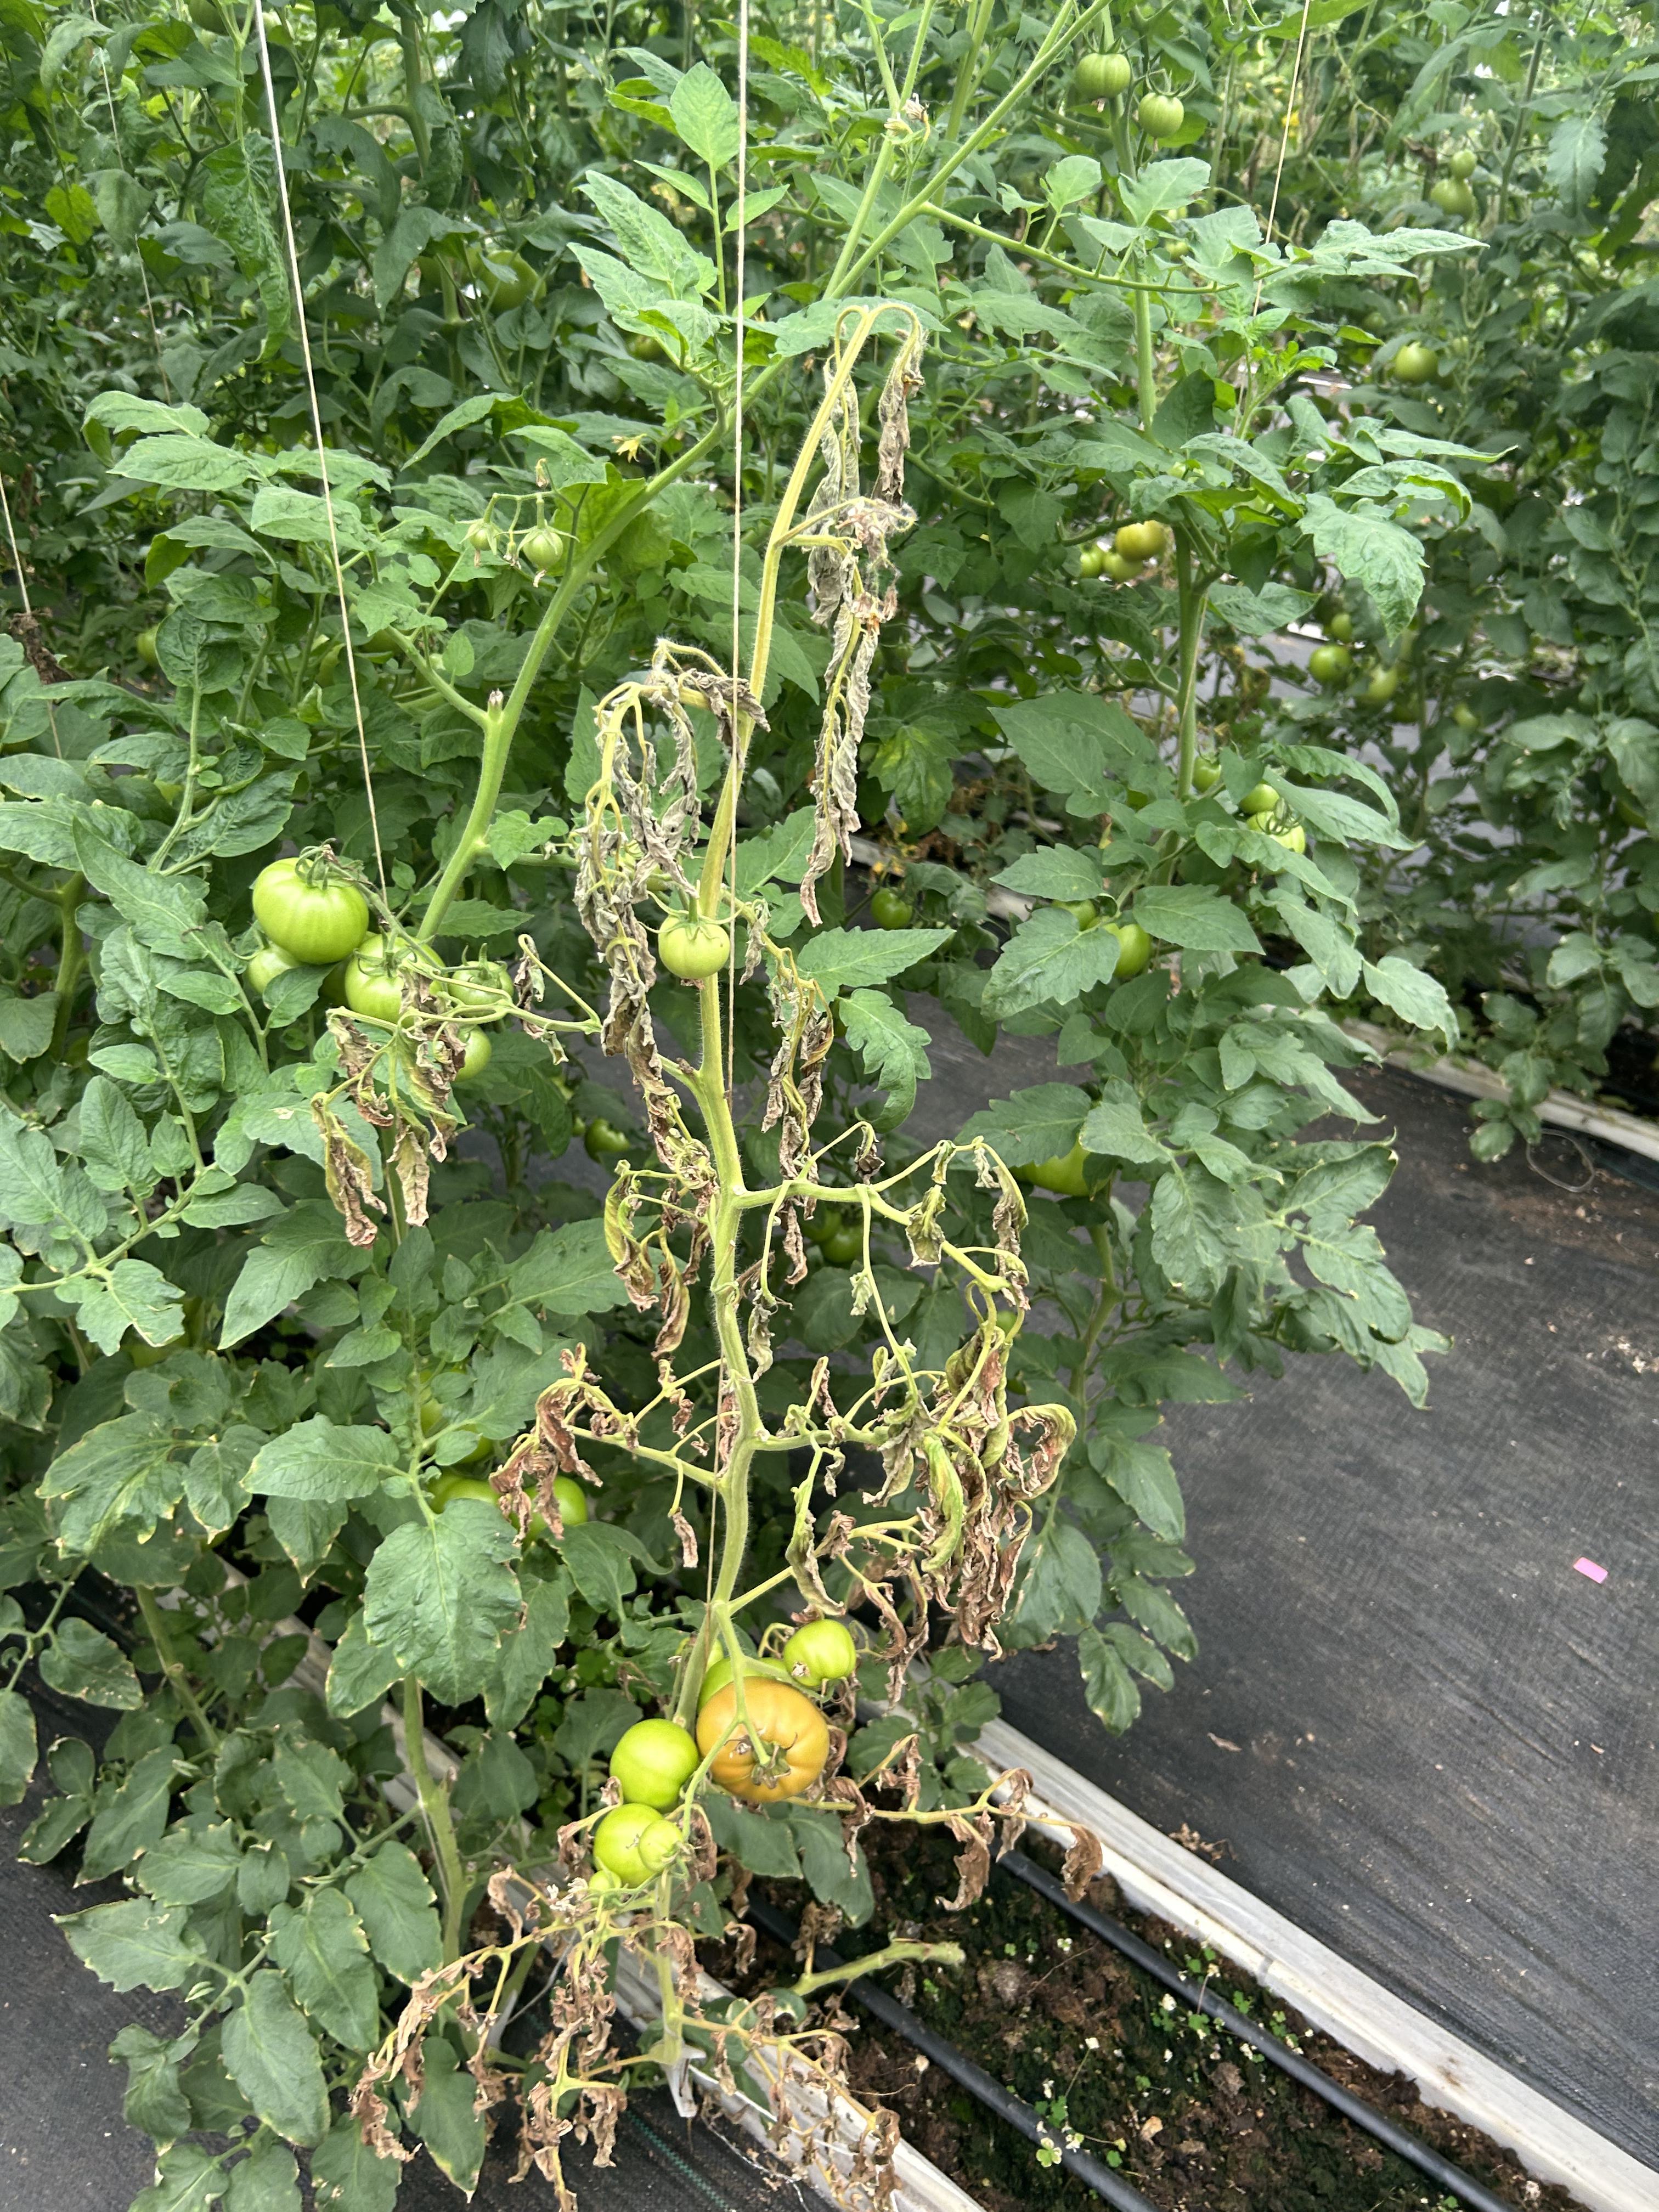
Disease: Wilt